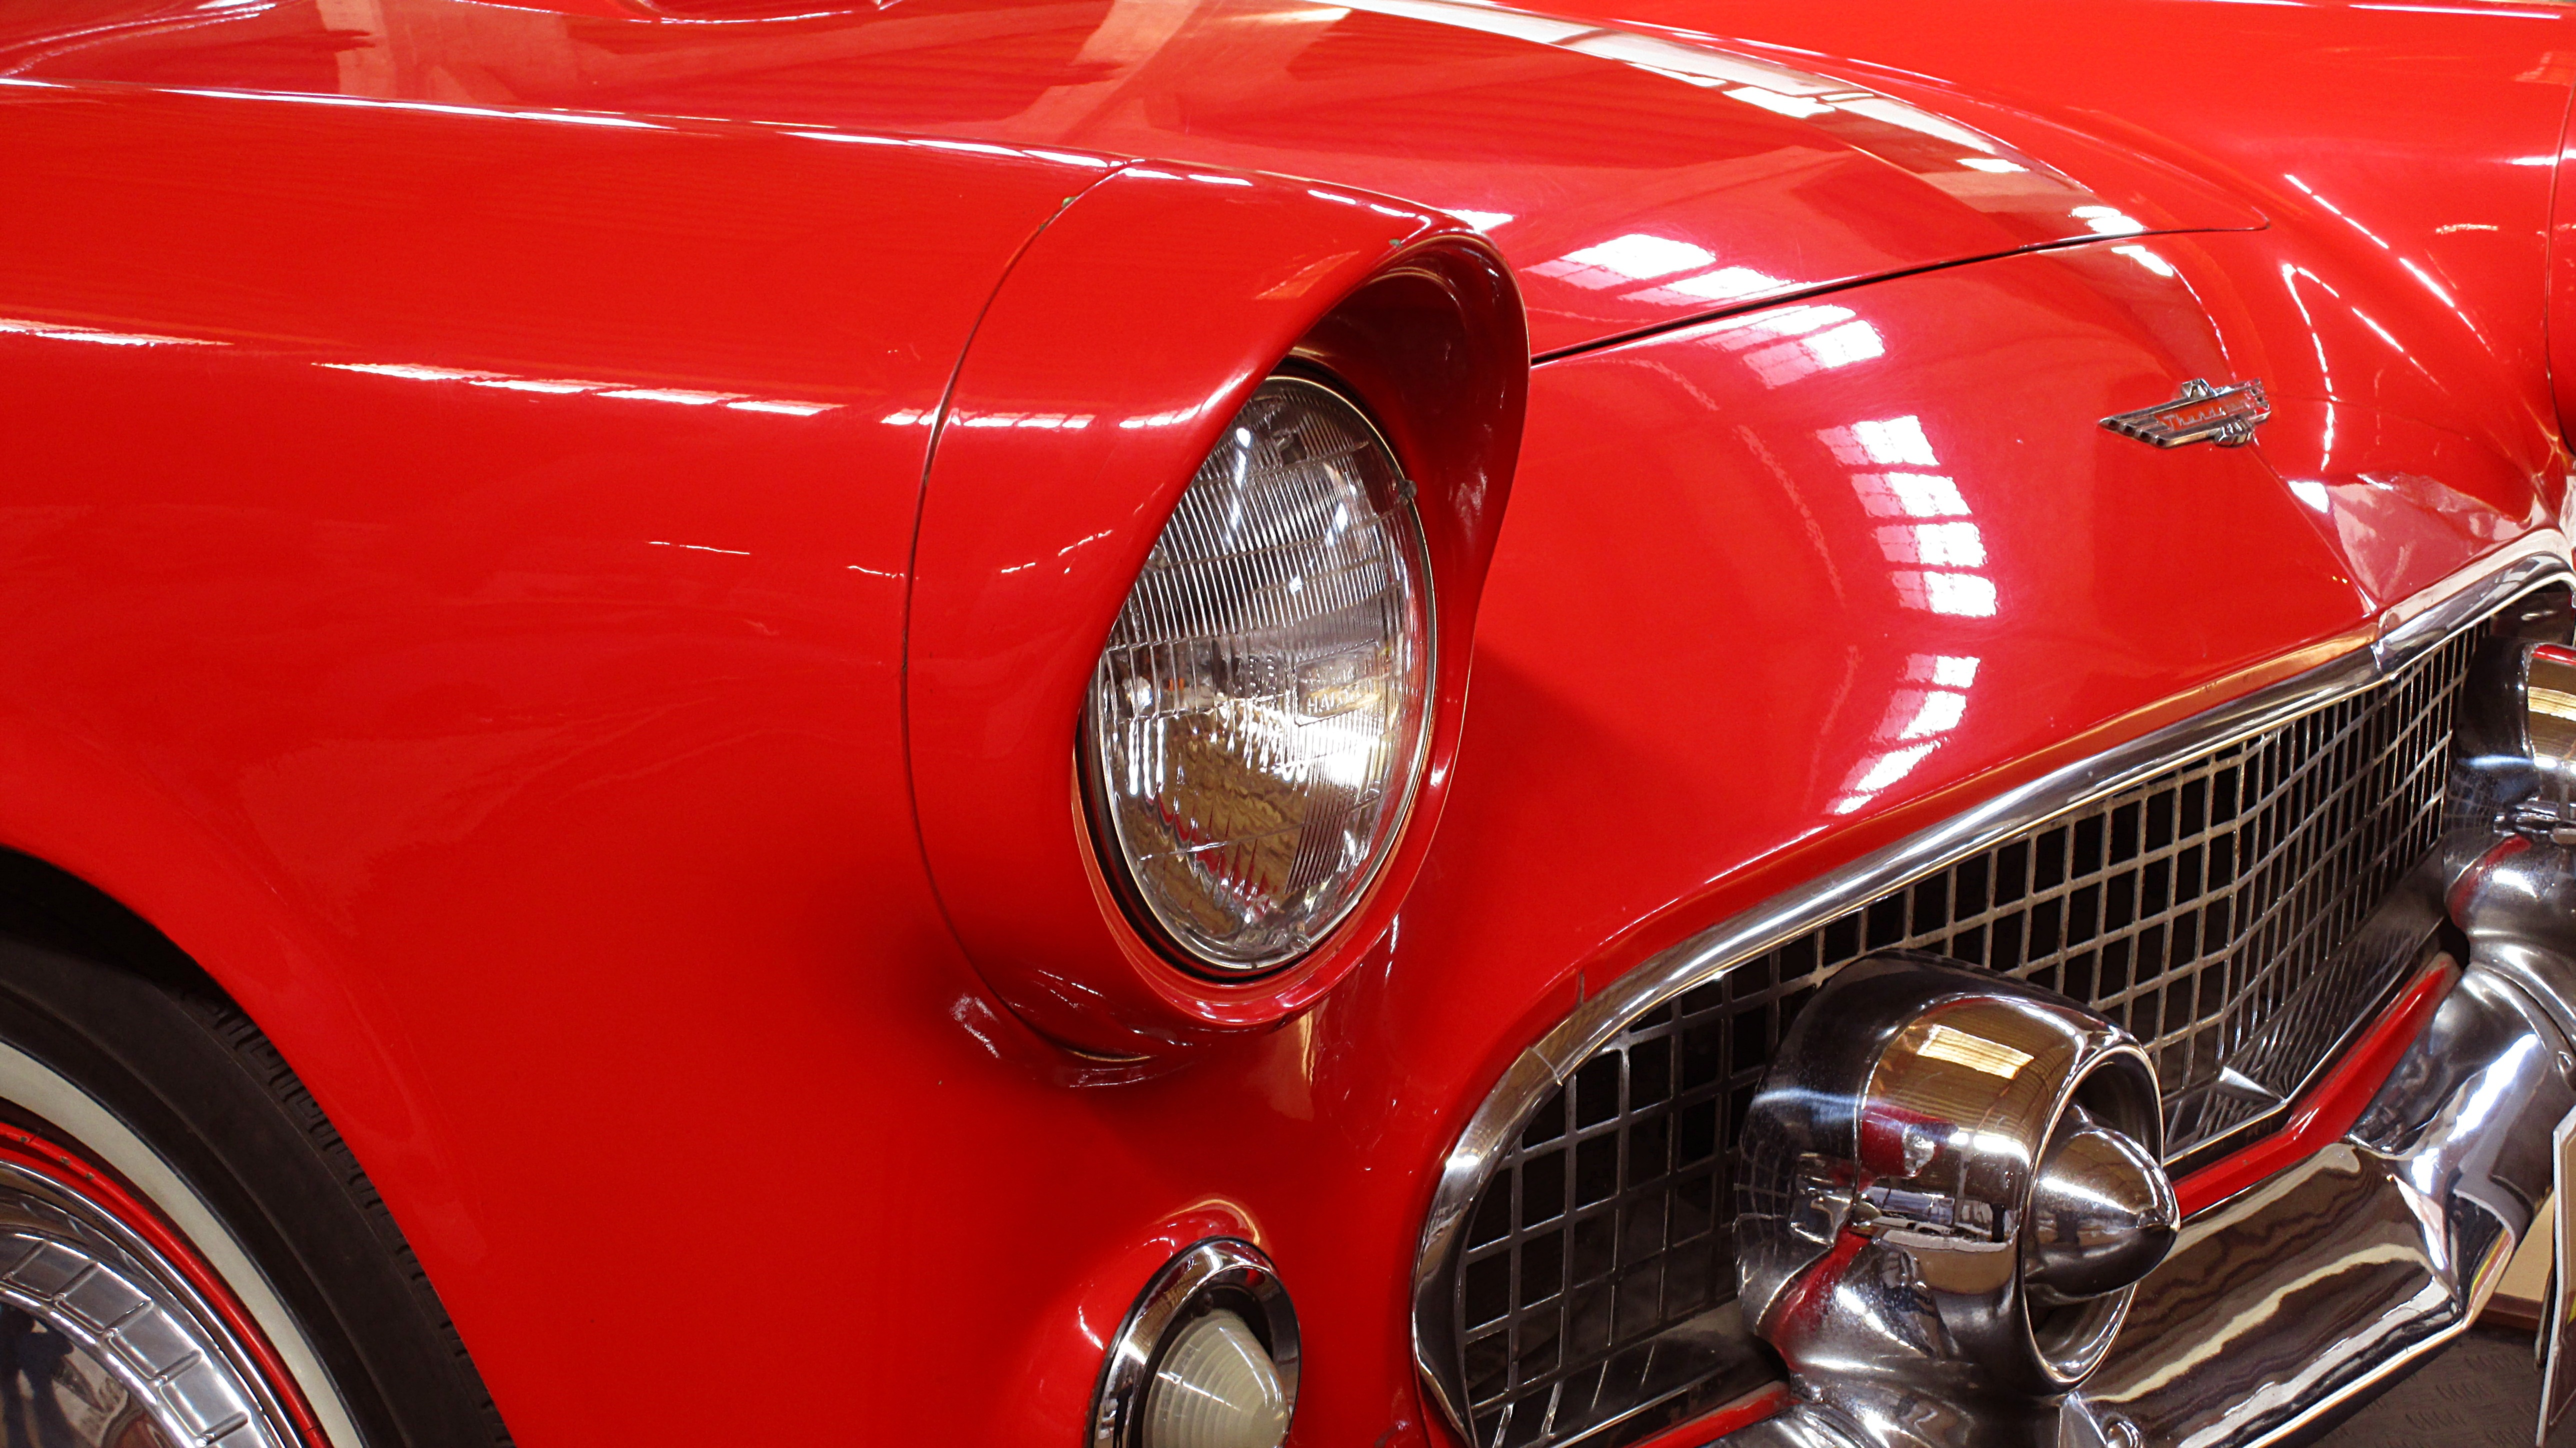
car, wheel, automobile, old, transport, vehicle, museum, auto, automotive, sports car, motor vehicle, vintage car, muscle car, ford, elegant, classic, thunderbird, exhibition, antique car, antique auto, auto show, red car, vintage automobiles, land vehicle, automobile make, automotive exterior, automotive design, luxury vehicle